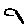
Label: 9